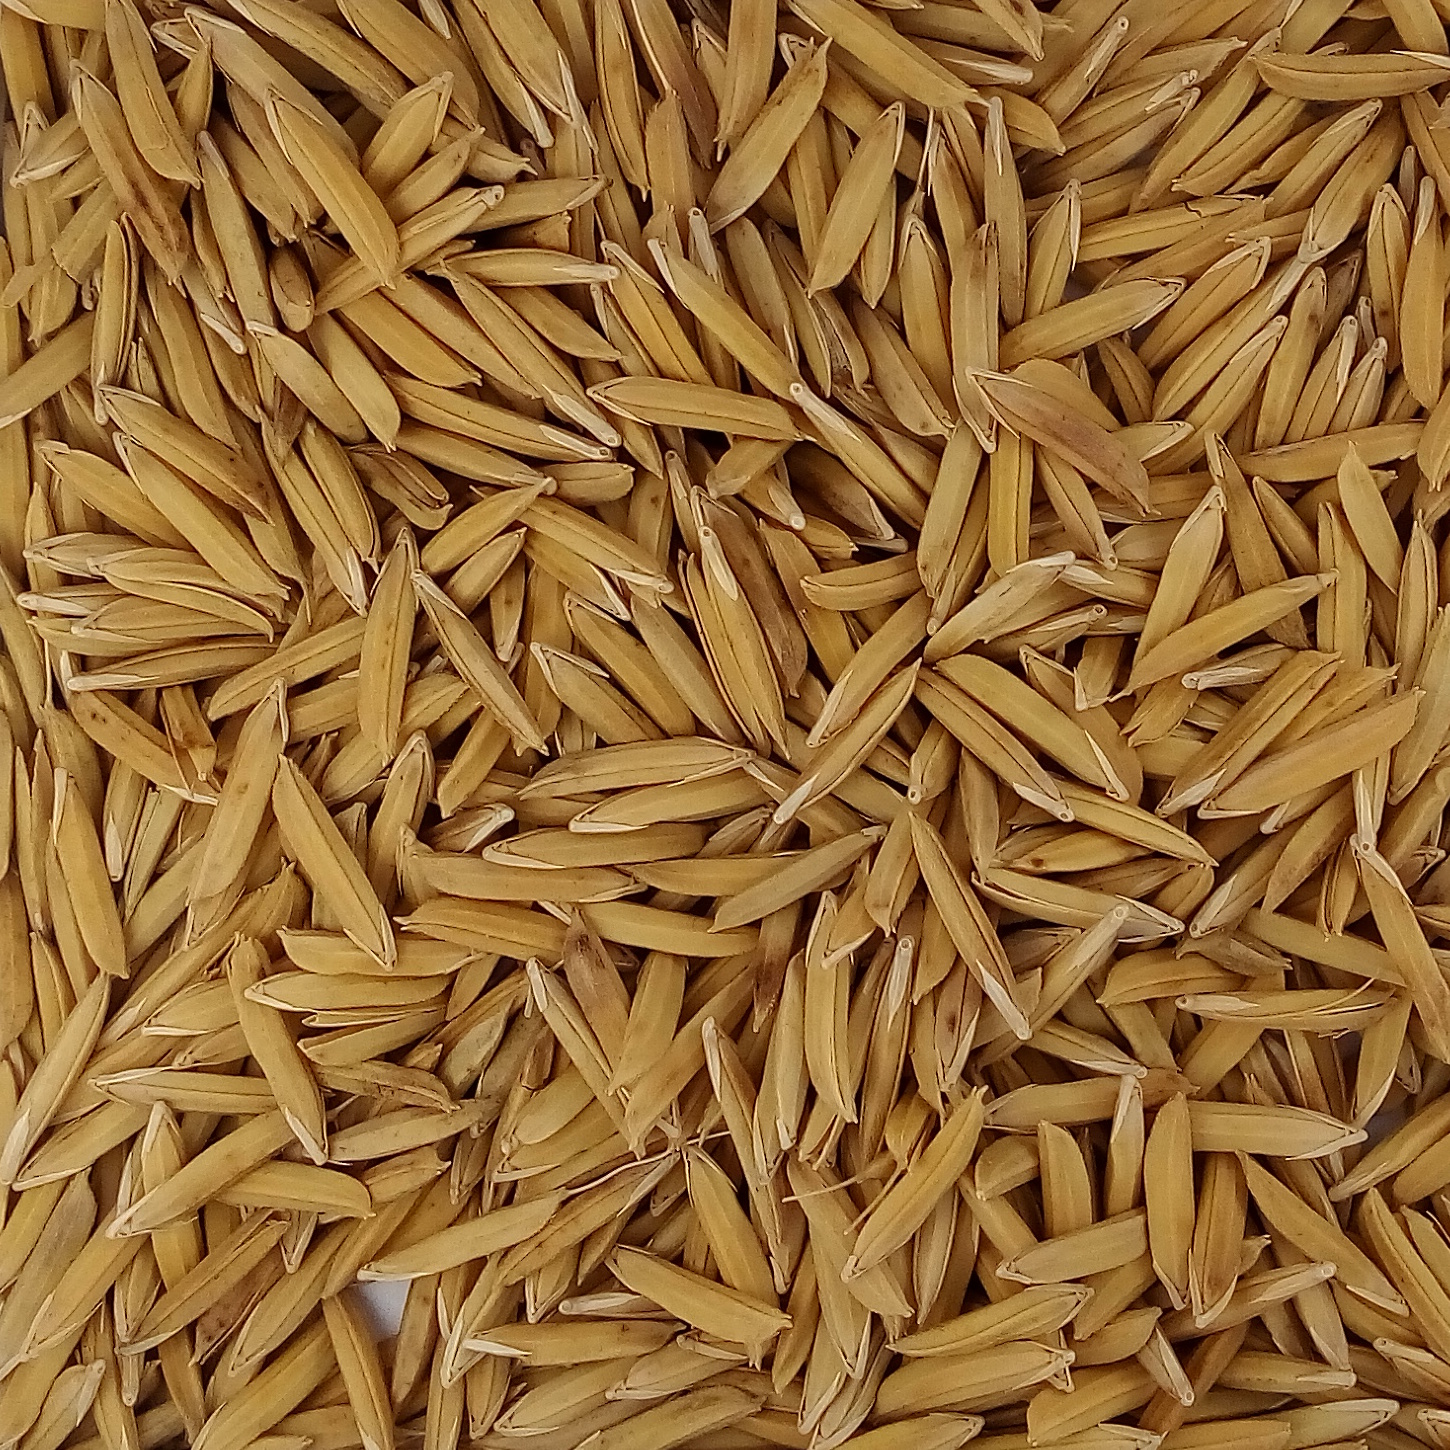
Rice seed variety: 1121